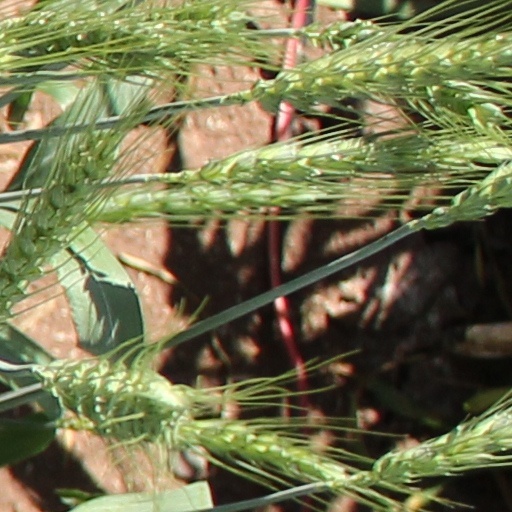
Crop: wheat